The Golden Day

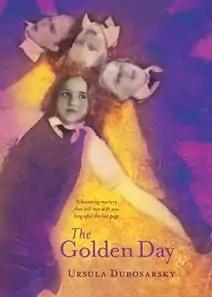

The Golden Day (2011) is a young adult mystery novel by Australian author Ursula Dubosarsky. The novel is set in Australia in 1967.